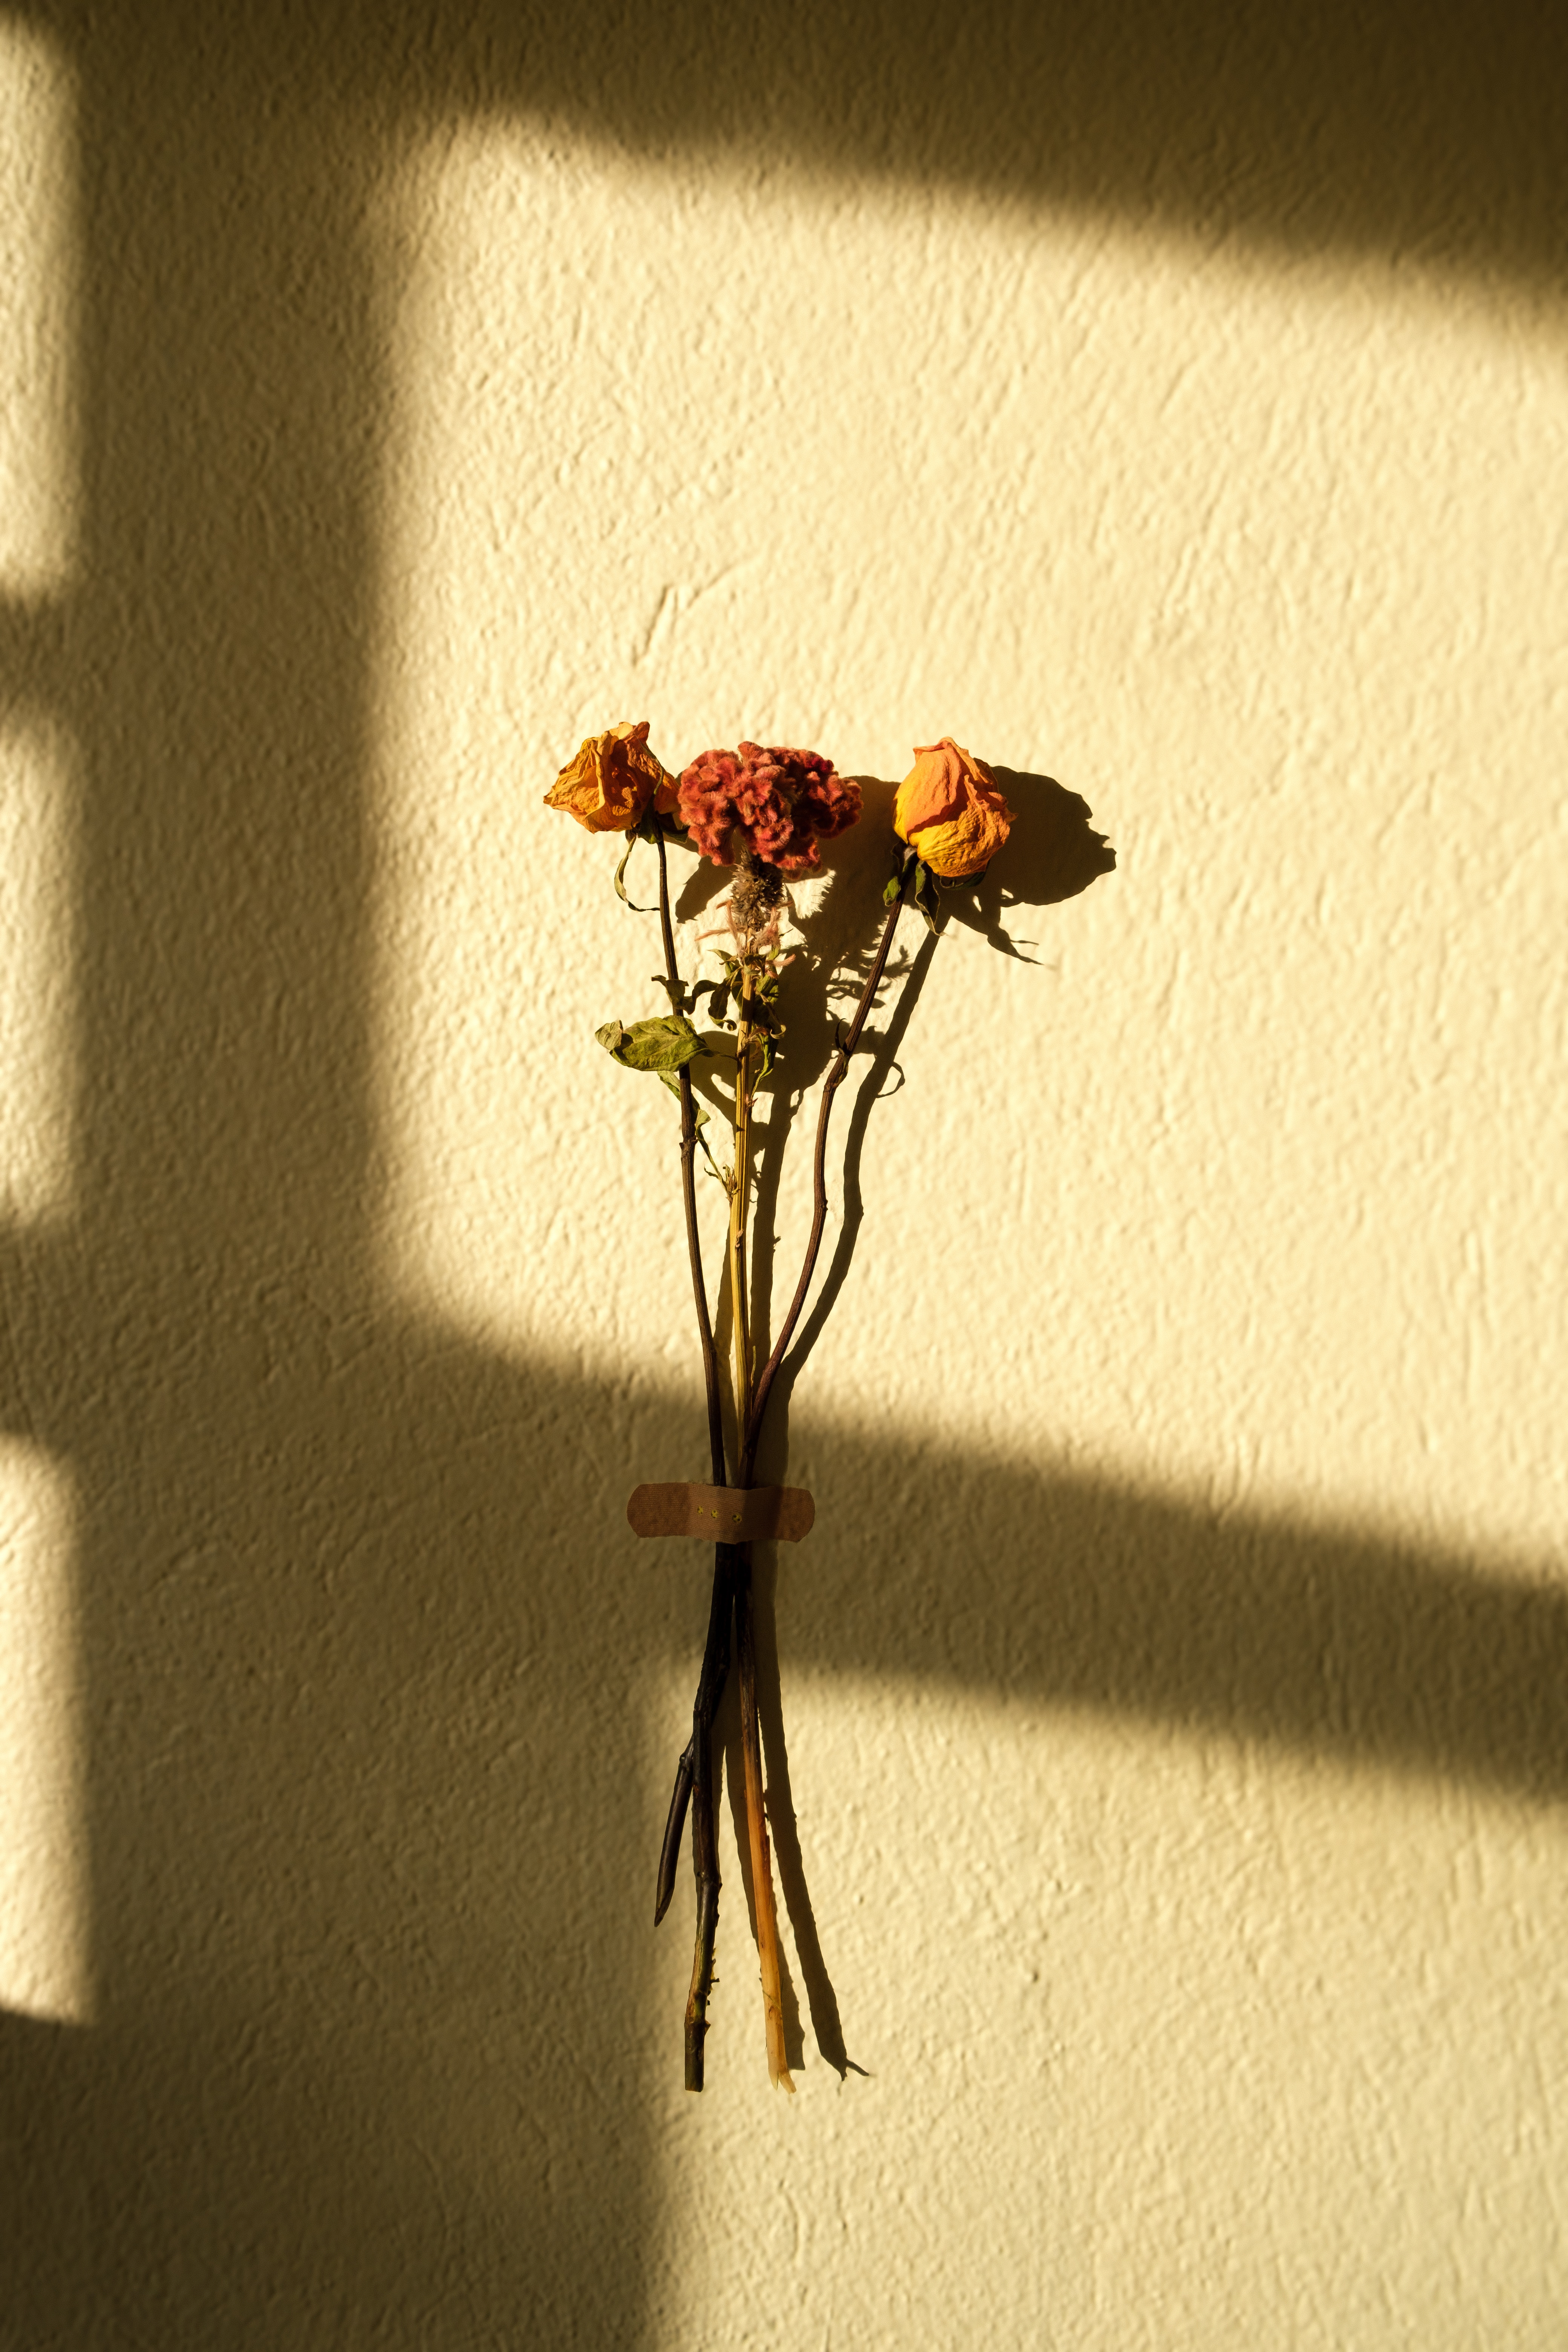
art, flower, plant, amber, petal, twig, orange, flower arranging, artificial flower, wood, flowering plant, Tints and shades, insect, Pedicel, cut flowers, bouquet, arthropod, floristry, floral design, wildflower, shadow, macro photography, pollinator, artifact, pollen, still life photography, still life, illustration, plant stem, pest, visual arts, metal, daisy family, coquelicot, sunflower, ikebana